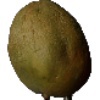
Label: Papaya 1